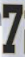
Number: 7